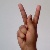
The image shows a hand gesture representing the letter 'K' in Indian Sign Language.